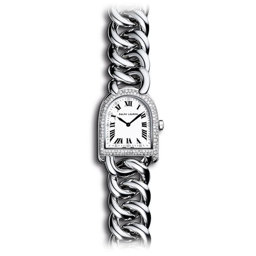
the new watch reflects the latest trend for smaller - sized women 's watches .